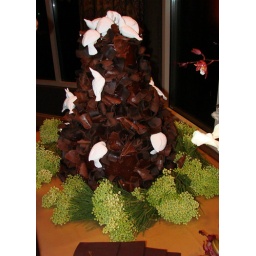
This cake had large chocolate curls with white doves (icing) tucked in around the curls. It was so lovely.